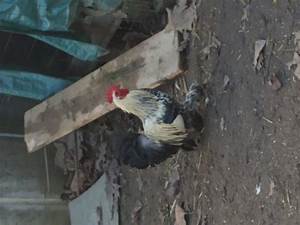
Label: chicken